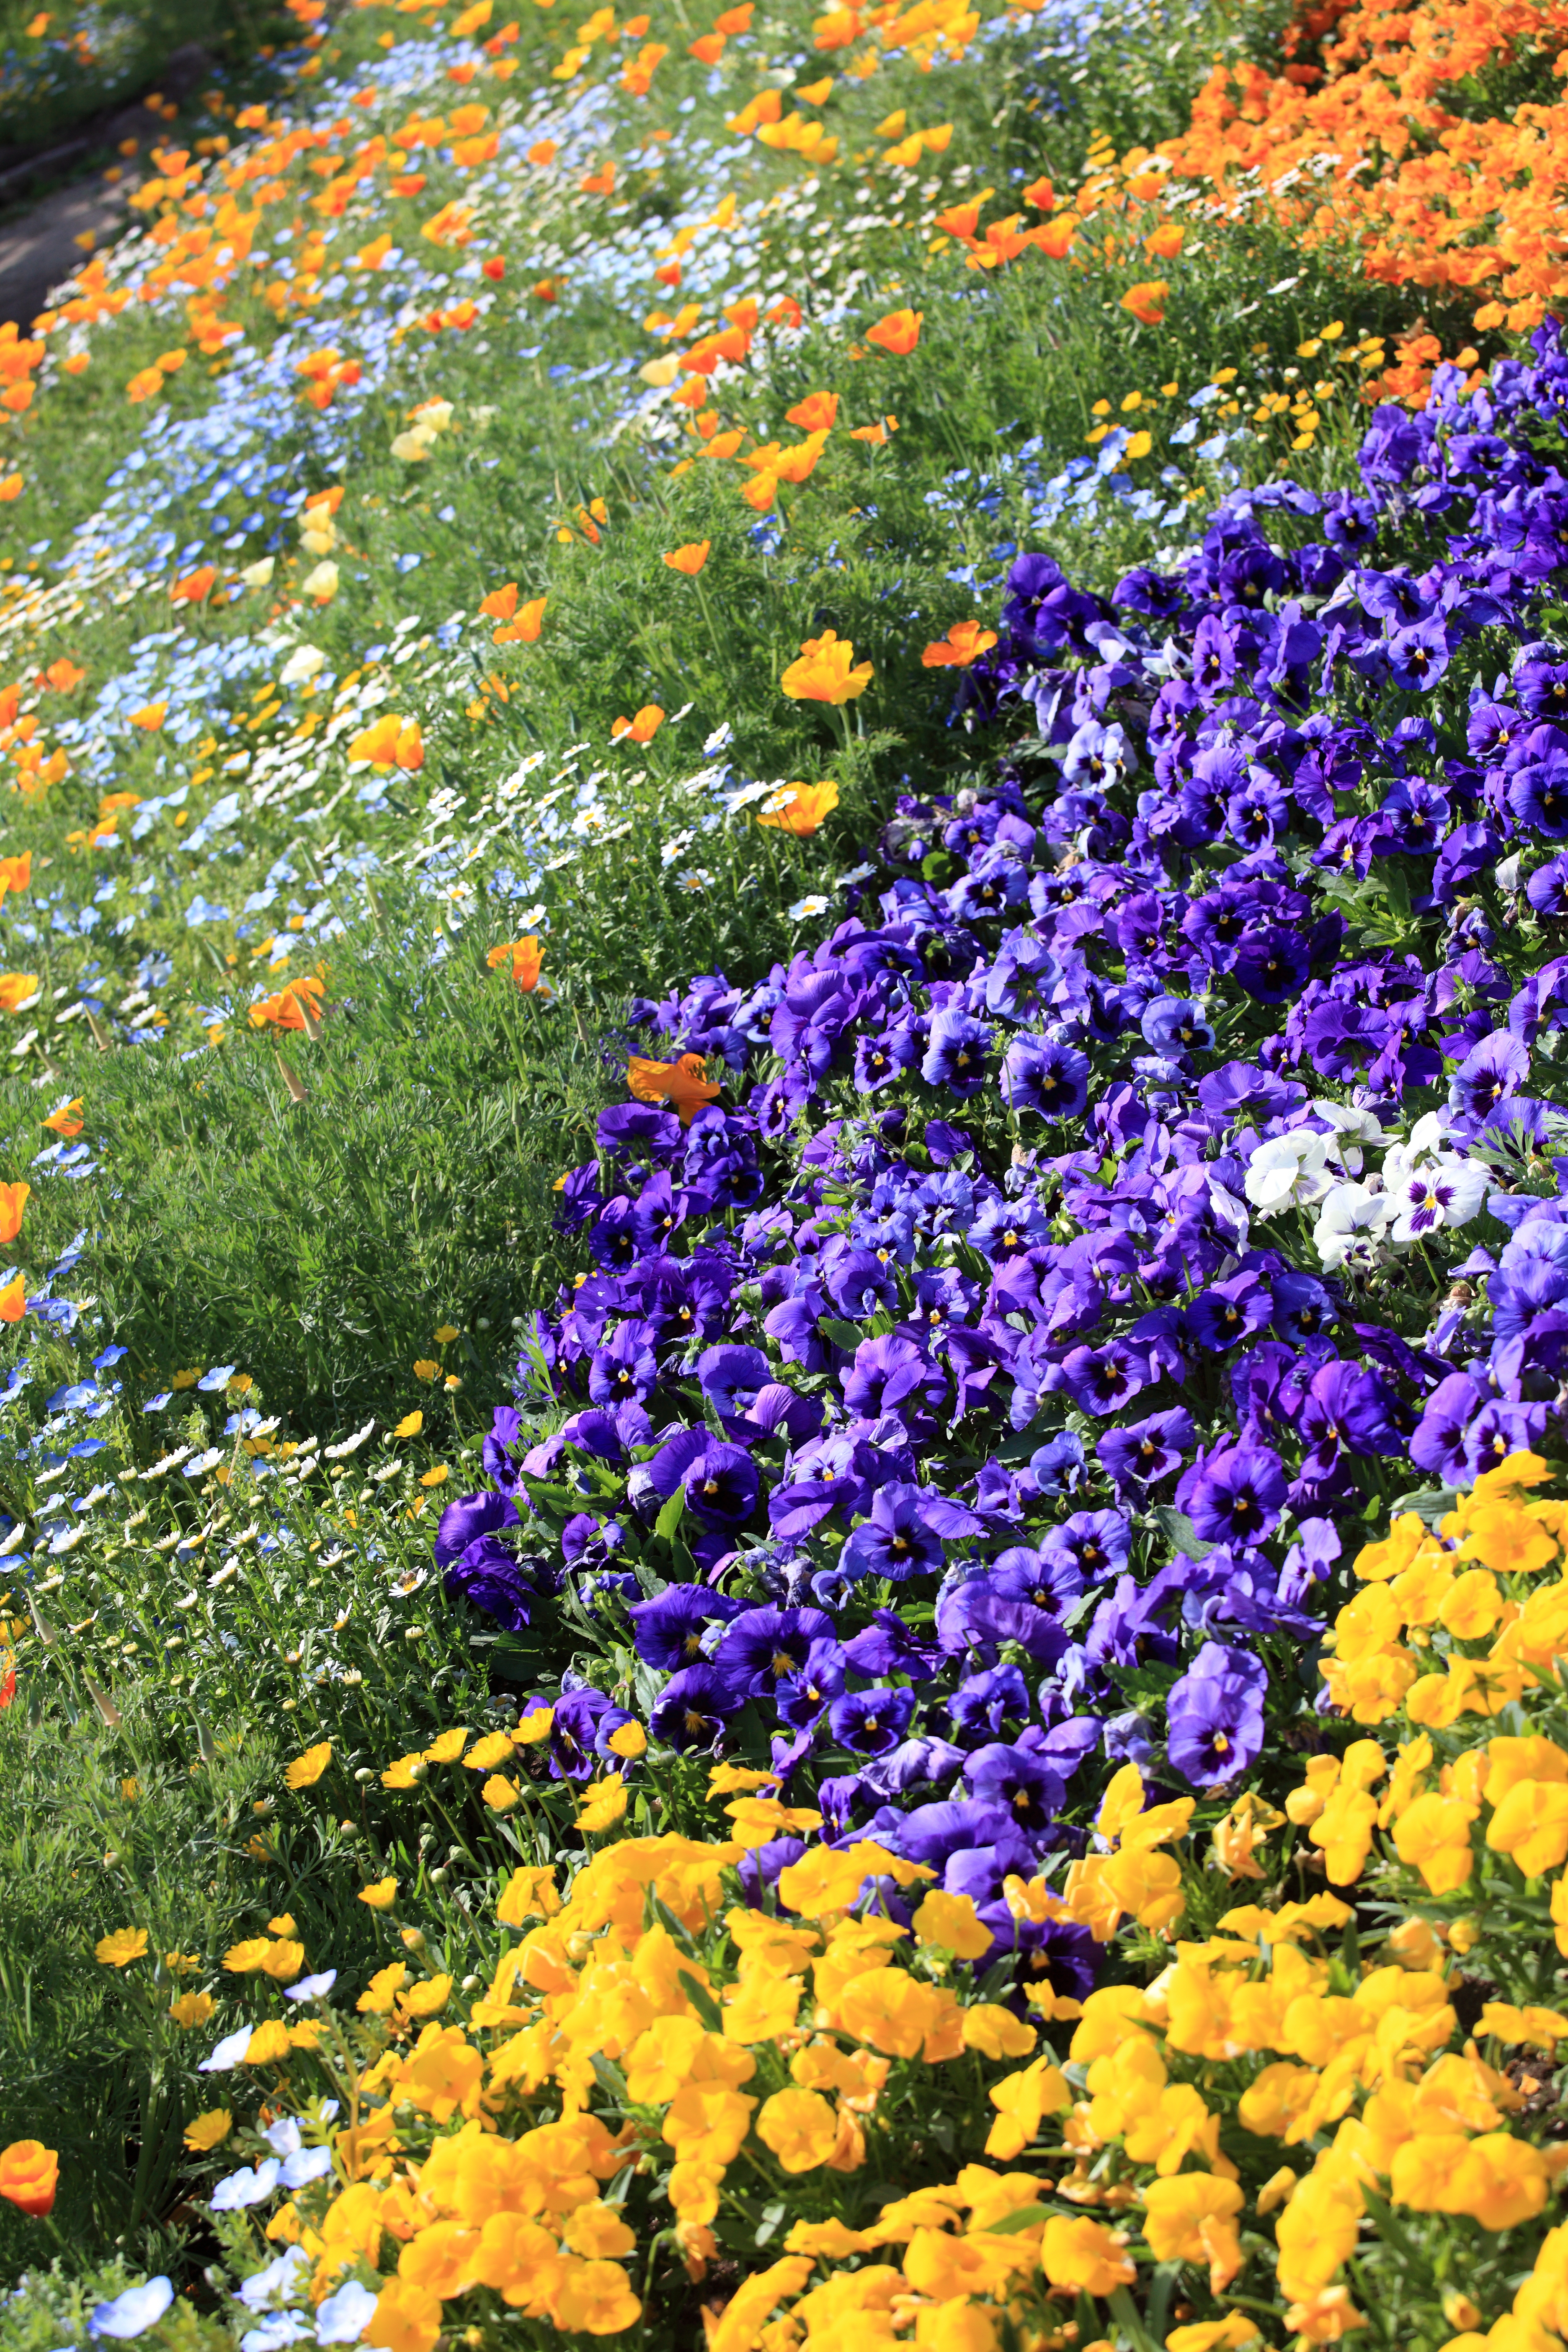
plant, field, meadow, flower, pattern, high, botany, garden, flora, wildflower, background, wallpaper, 5d, bluebonnet, hires, woodland, markii, hi, res, resolution, canon70200f4l, lupin, flowering plant, annual plant, land plant